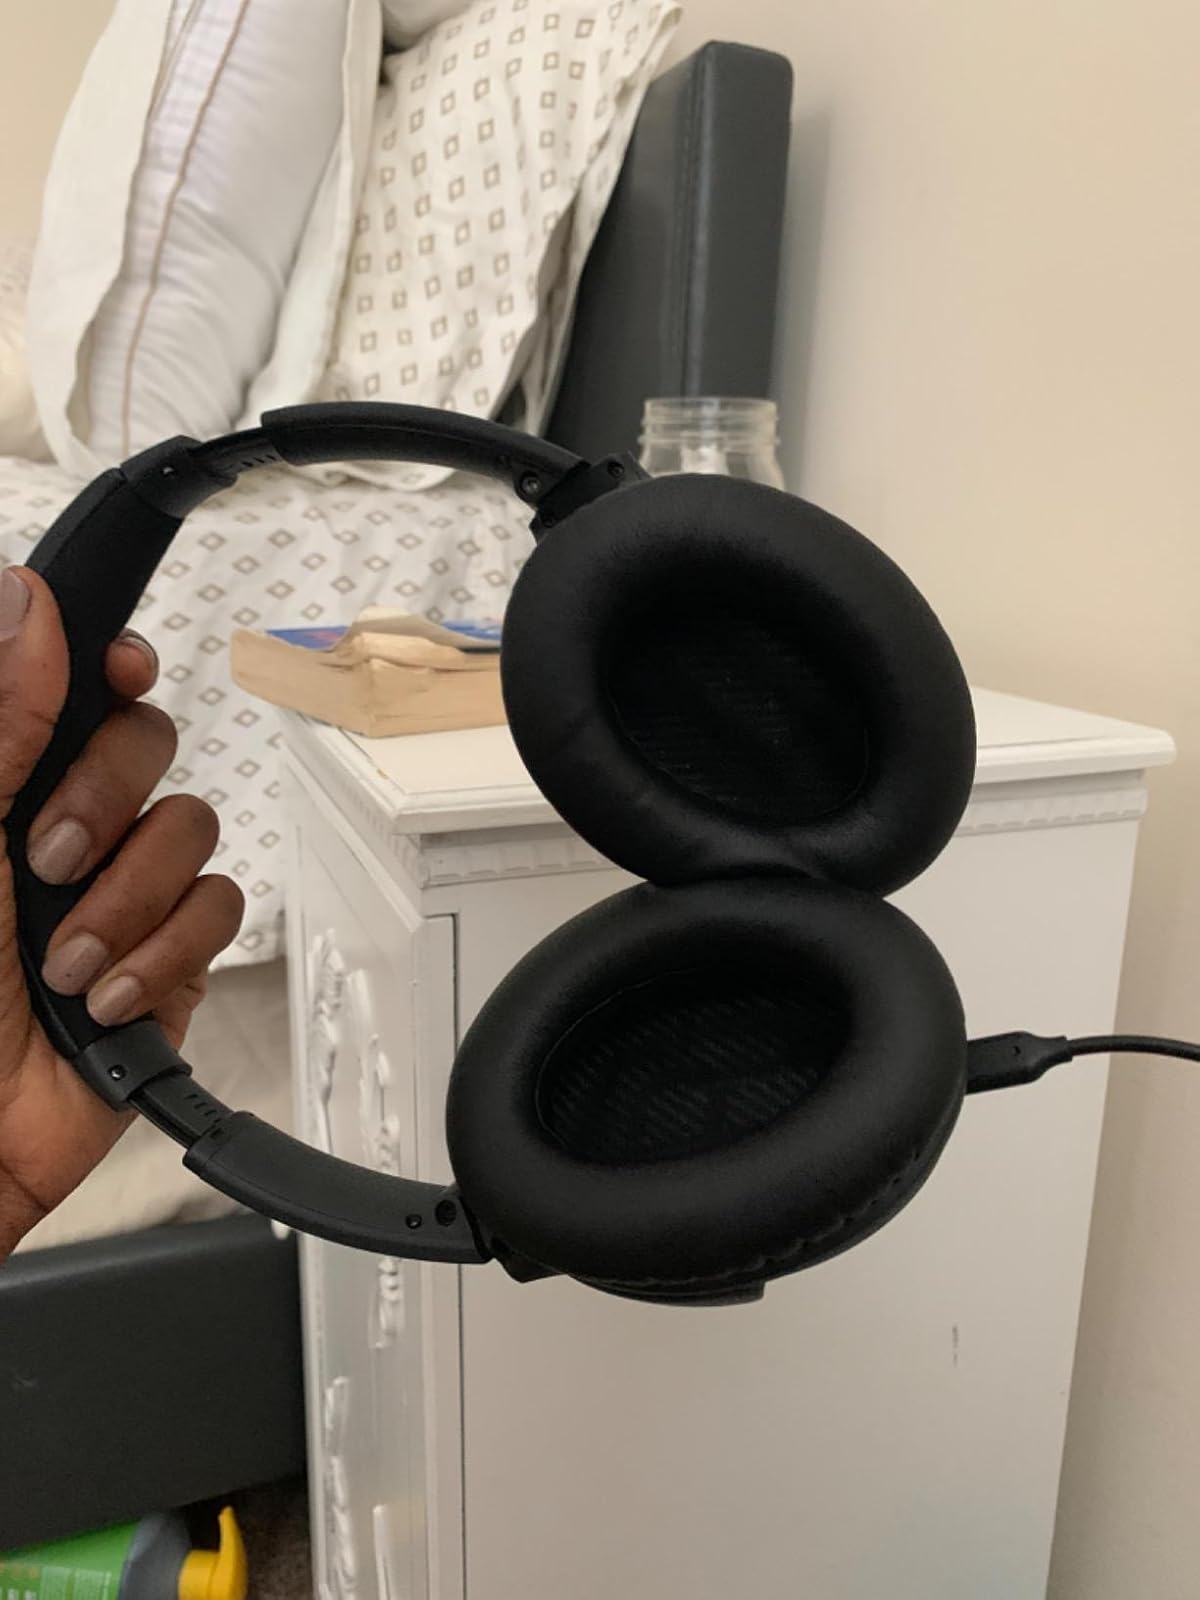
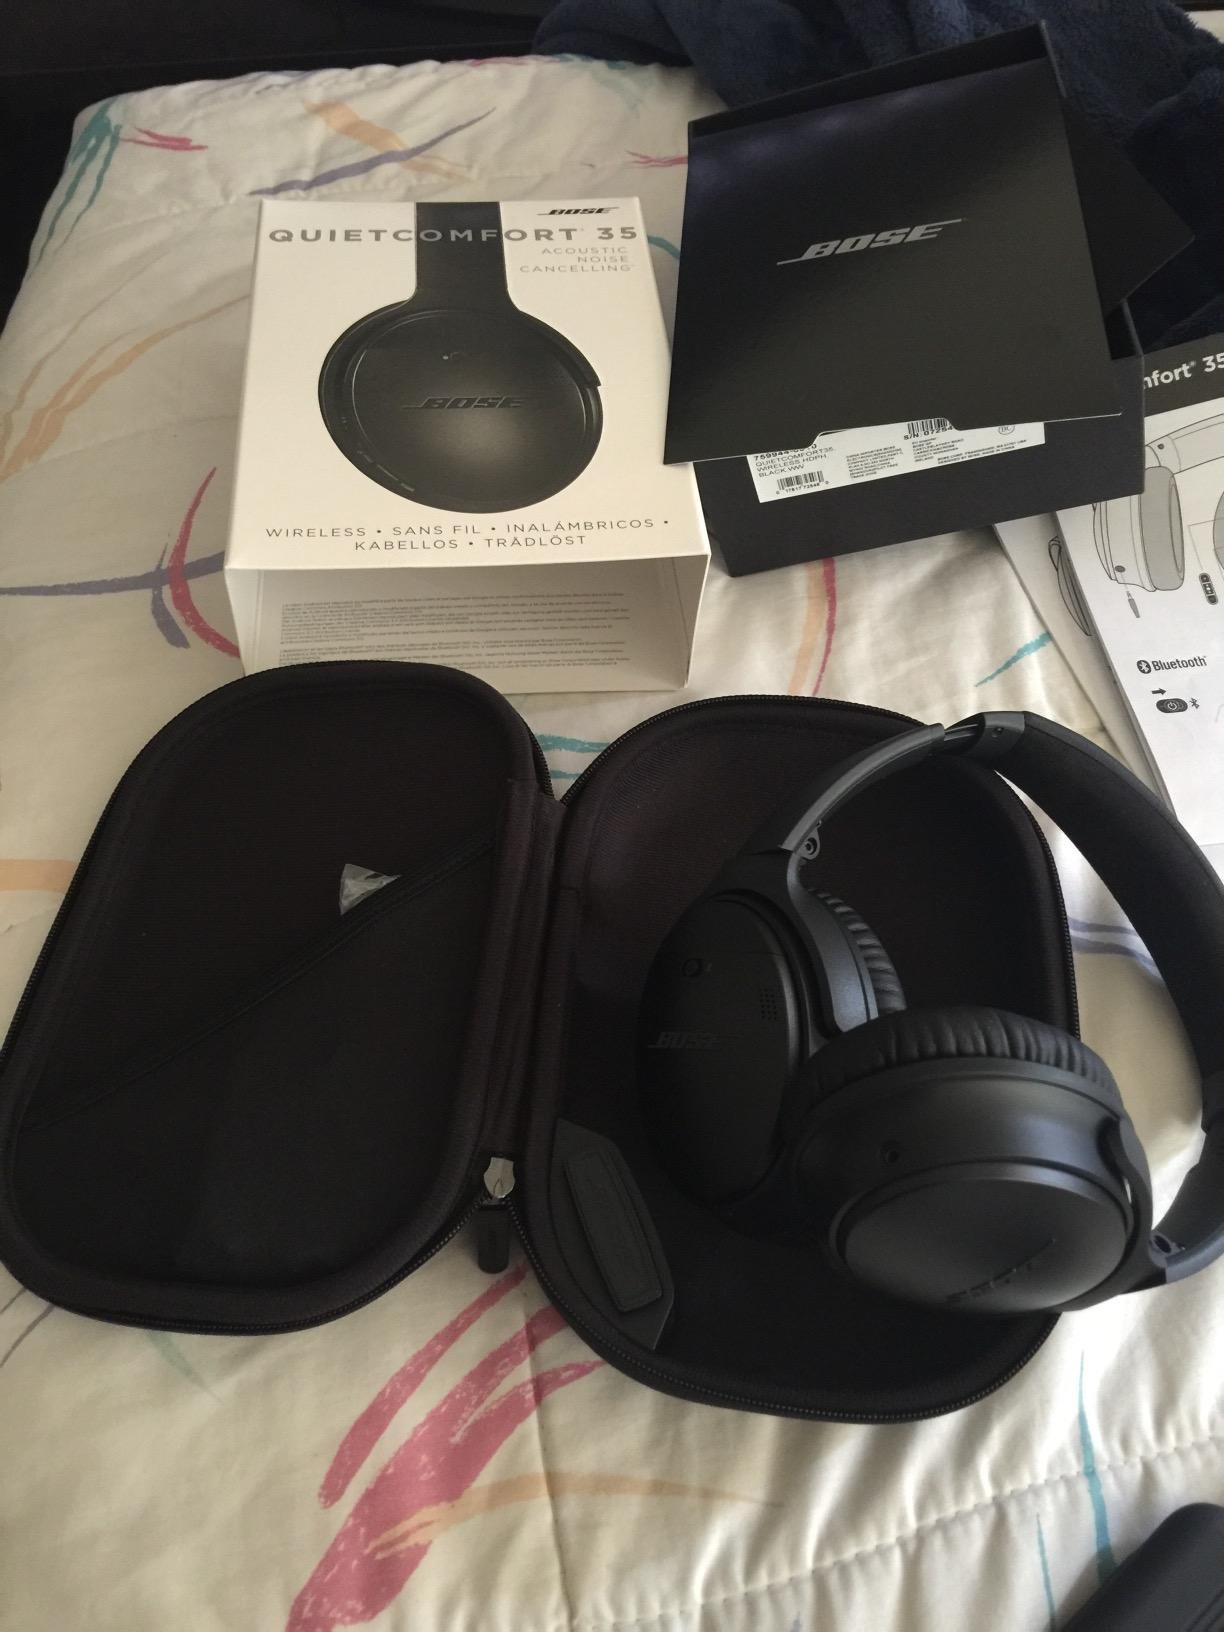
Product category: headphones
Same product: yes